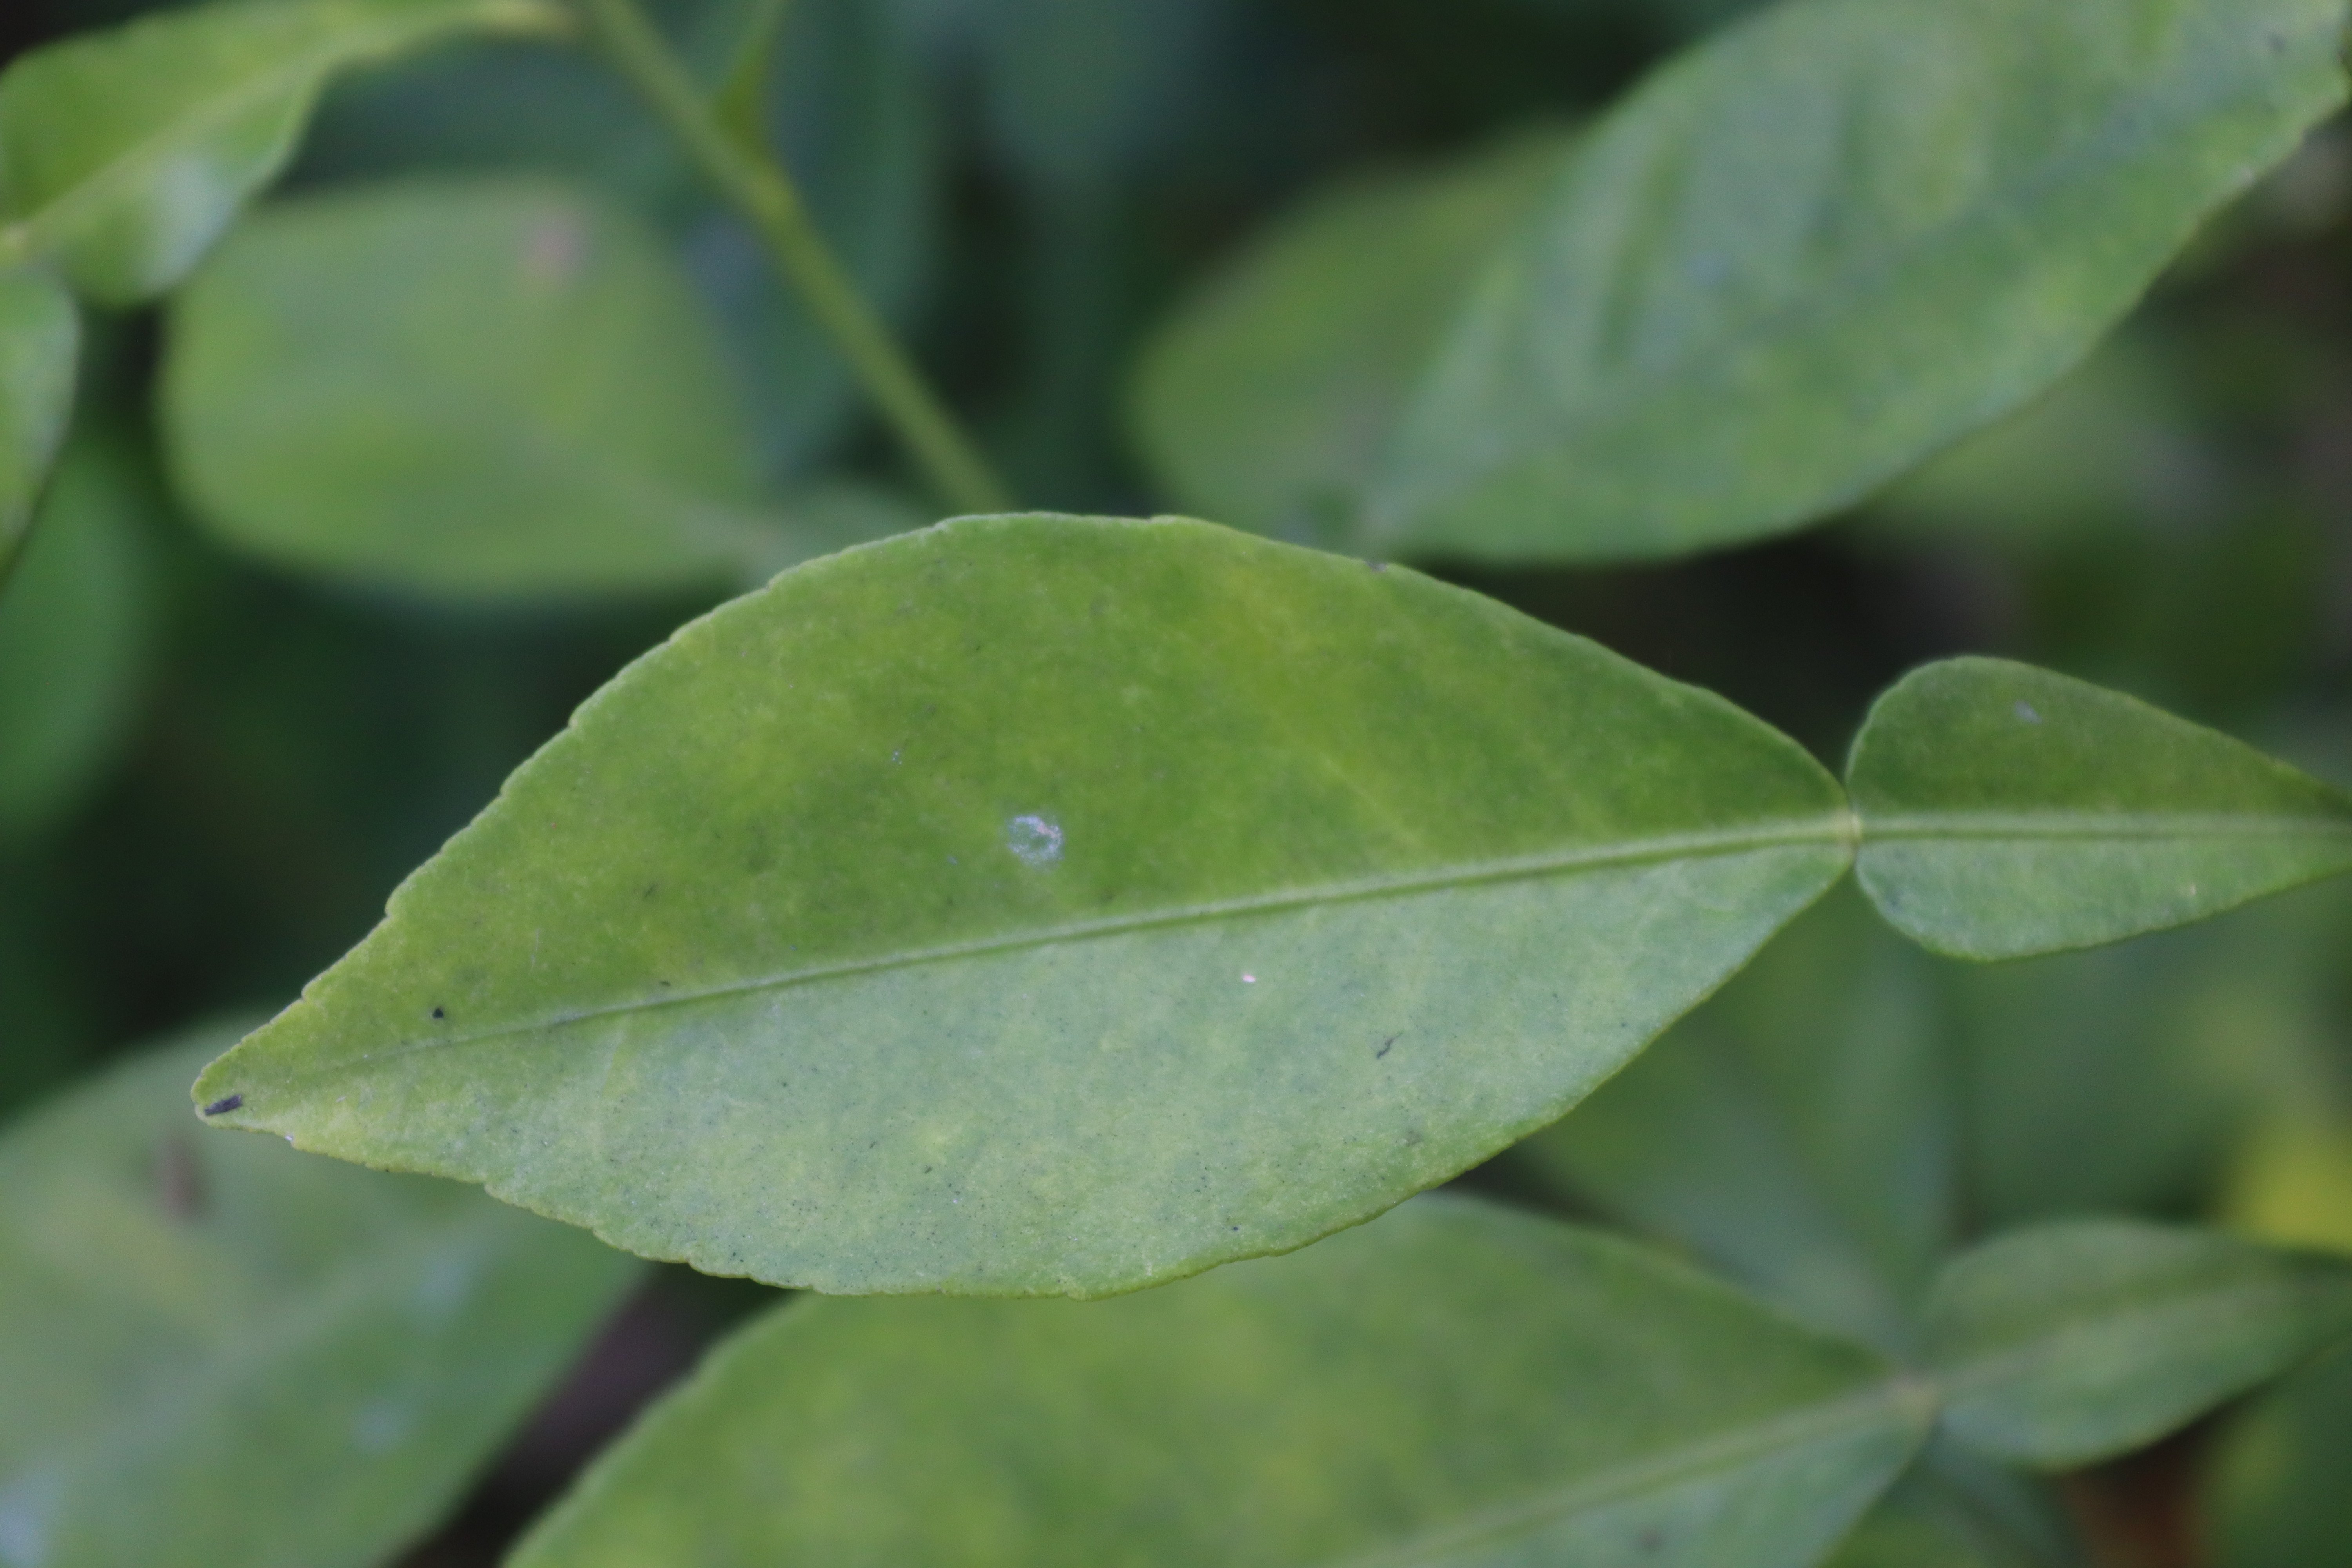
Mandarin leaf variety: Nagpuri